Moussier Tombola

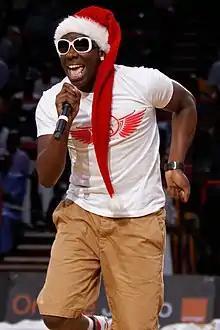
Moussier Tombola in 2013

Moussier Tombola (born 1987) is a French comedian, including stand-up comedy.